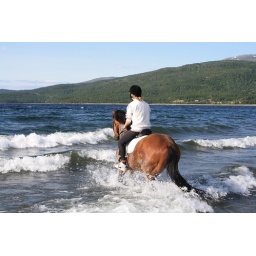
The horse in the water